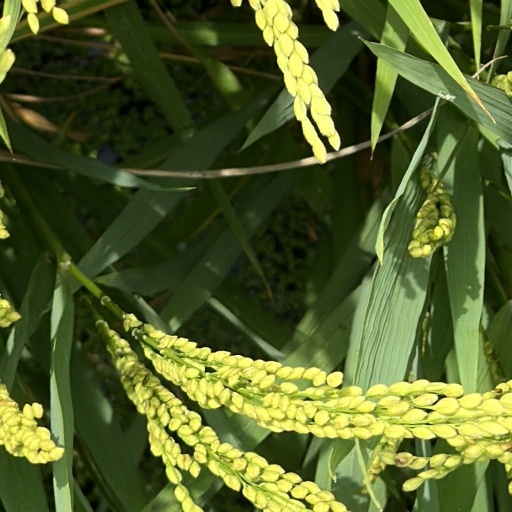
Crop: rice